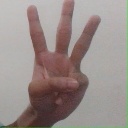
अक्षर: व